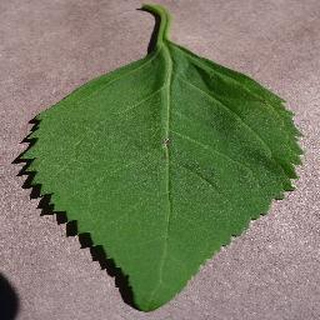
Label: healthy_cherry